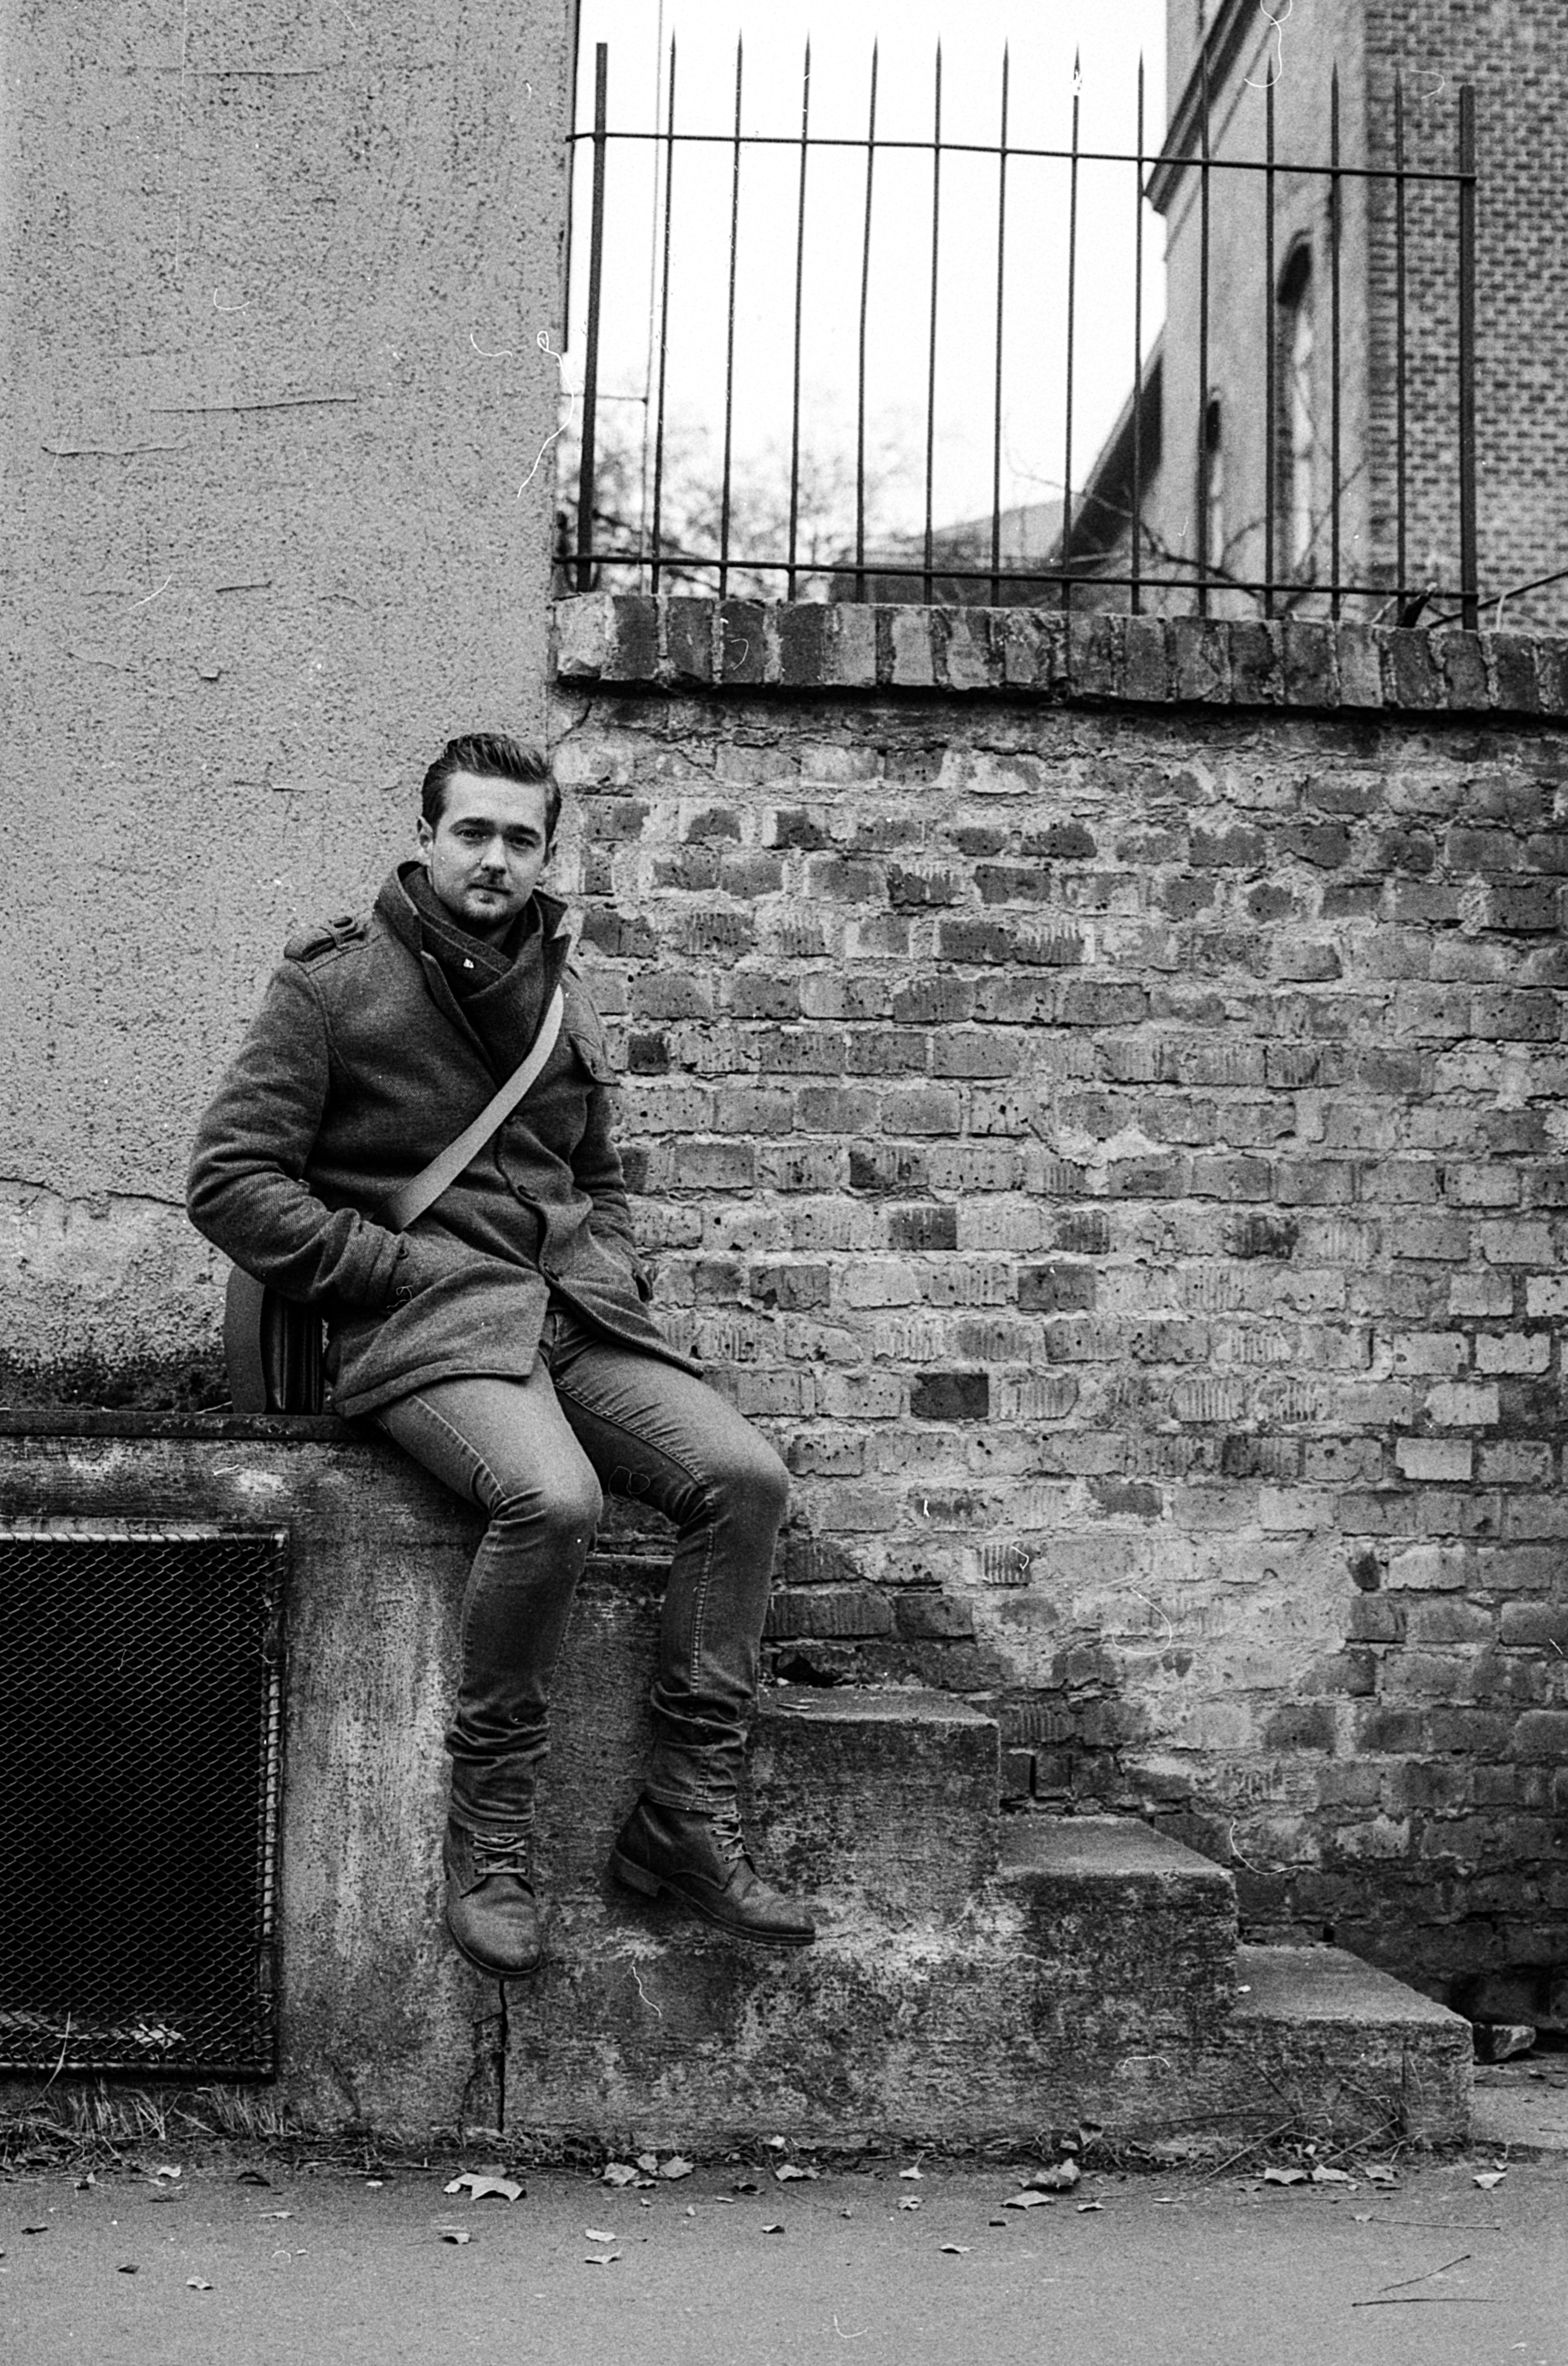
man, person, black and white, people, hair, road, street, photography, wall, looking, male, standing, young, youth, sitting, fashion, black, monochrome, lifestyle, outdoors, men, one, cool, stairs, infrastructure, photograph, expression, handsome, casual, attractive, elegance, adult, charming, young man, confidence, handsome young man, monochrome photography, film noir, human positions